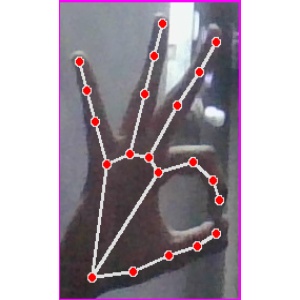
अक्षर: ण